2015 GP2 Series

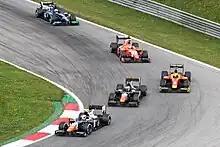
Several GP2 cars racing at the Red Bull Ring

The 2015 GP2 Series season was the forty-ninth season of the second-tier of Formula One feeder championship and also eleventh season under the GP2 Series moniker, a championship for open-wheel racing cars run as a support series to the 2015 Formula One World Championship. Twenty-six drivers representing thirteen teams raced over eleven rounds, starting in Bahrain on 18 April and finishing in Abu Dhabi on 29 November.